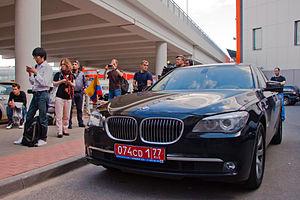
Edward Joseph Snowden, né le 21 juin 1983 à Elizabeth City, en Caroline du Nord, est un lanceur d'alerte américain. Informaticien, ancien employé de la Central Intelligence Agency et de la National Security Agency, il a révélé l'existence de plusieurs programmes de surveillance de masse américains et britanniques.